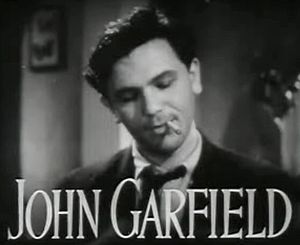
John Garfield
John Garfield i traileren til filmen Fire døttre (1938)
John Garfield var en amerikansk filmskuespiller. Han er især kendt sine roller i film som Postbudet ringer altid to gange, Mand og mand imellem og Lev farligt, alle fra årene umiddelbart efter anden verdenskrig.